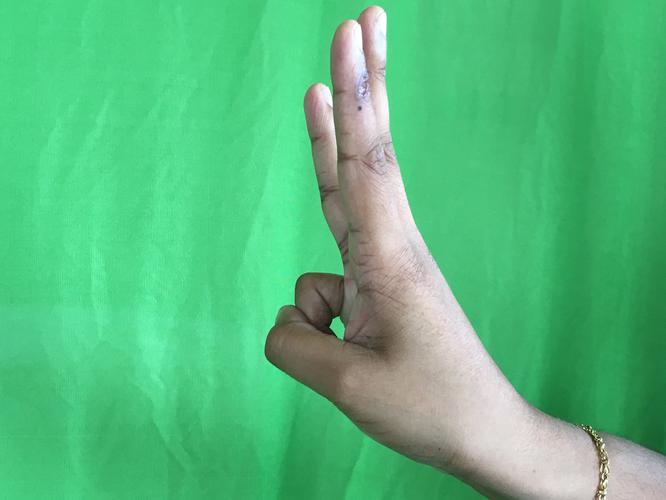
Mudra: Trishulam
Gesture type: single_hand